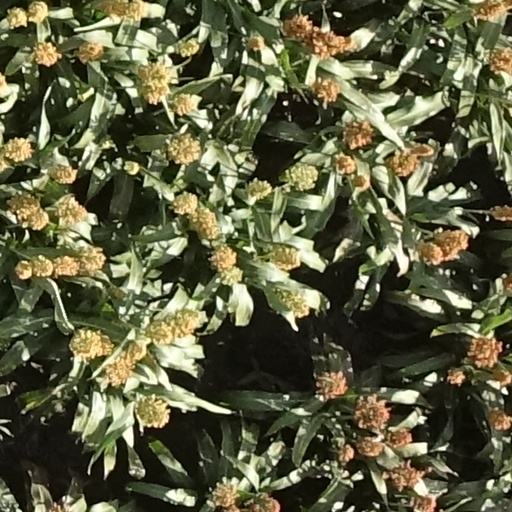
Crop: sorghum